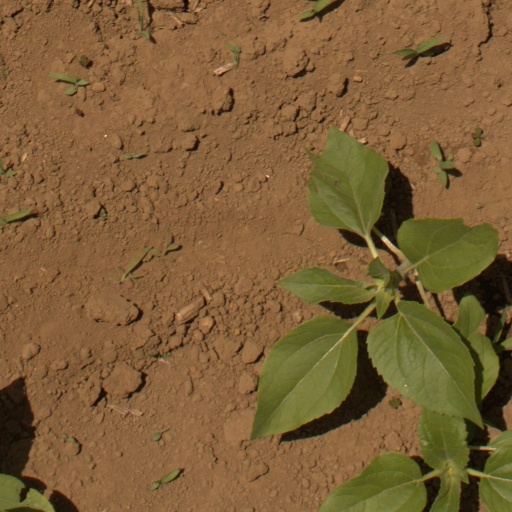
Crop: Jerusalem artichoke